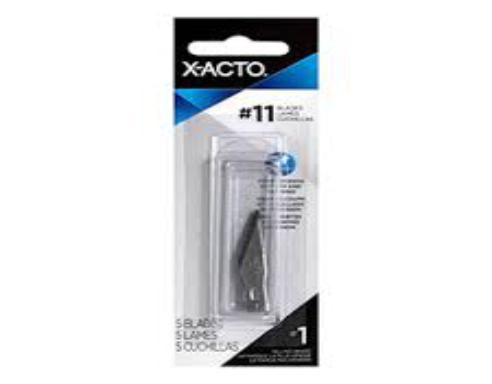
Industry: Necessities